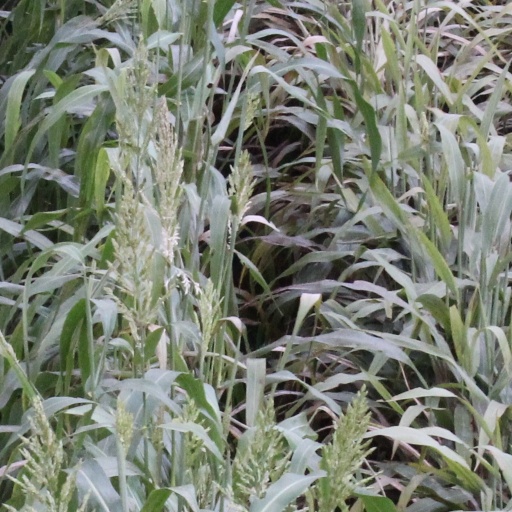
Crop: sorghum